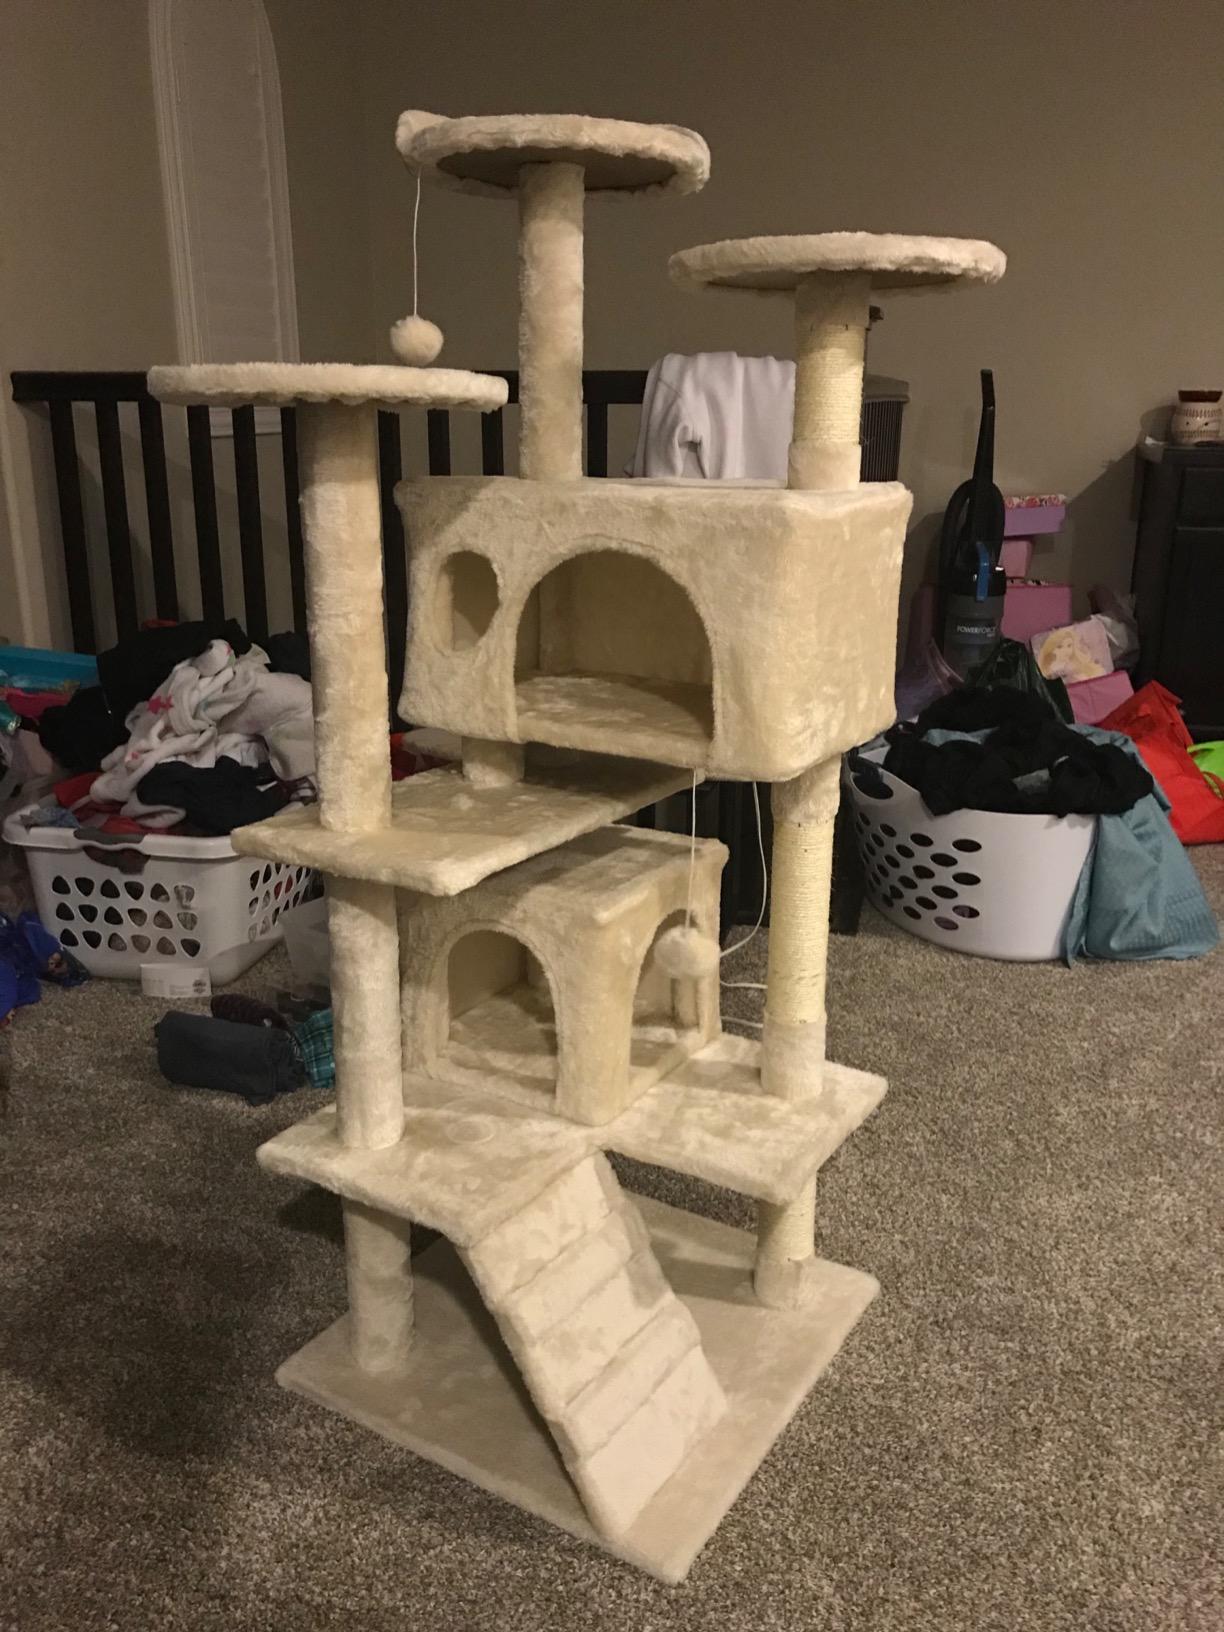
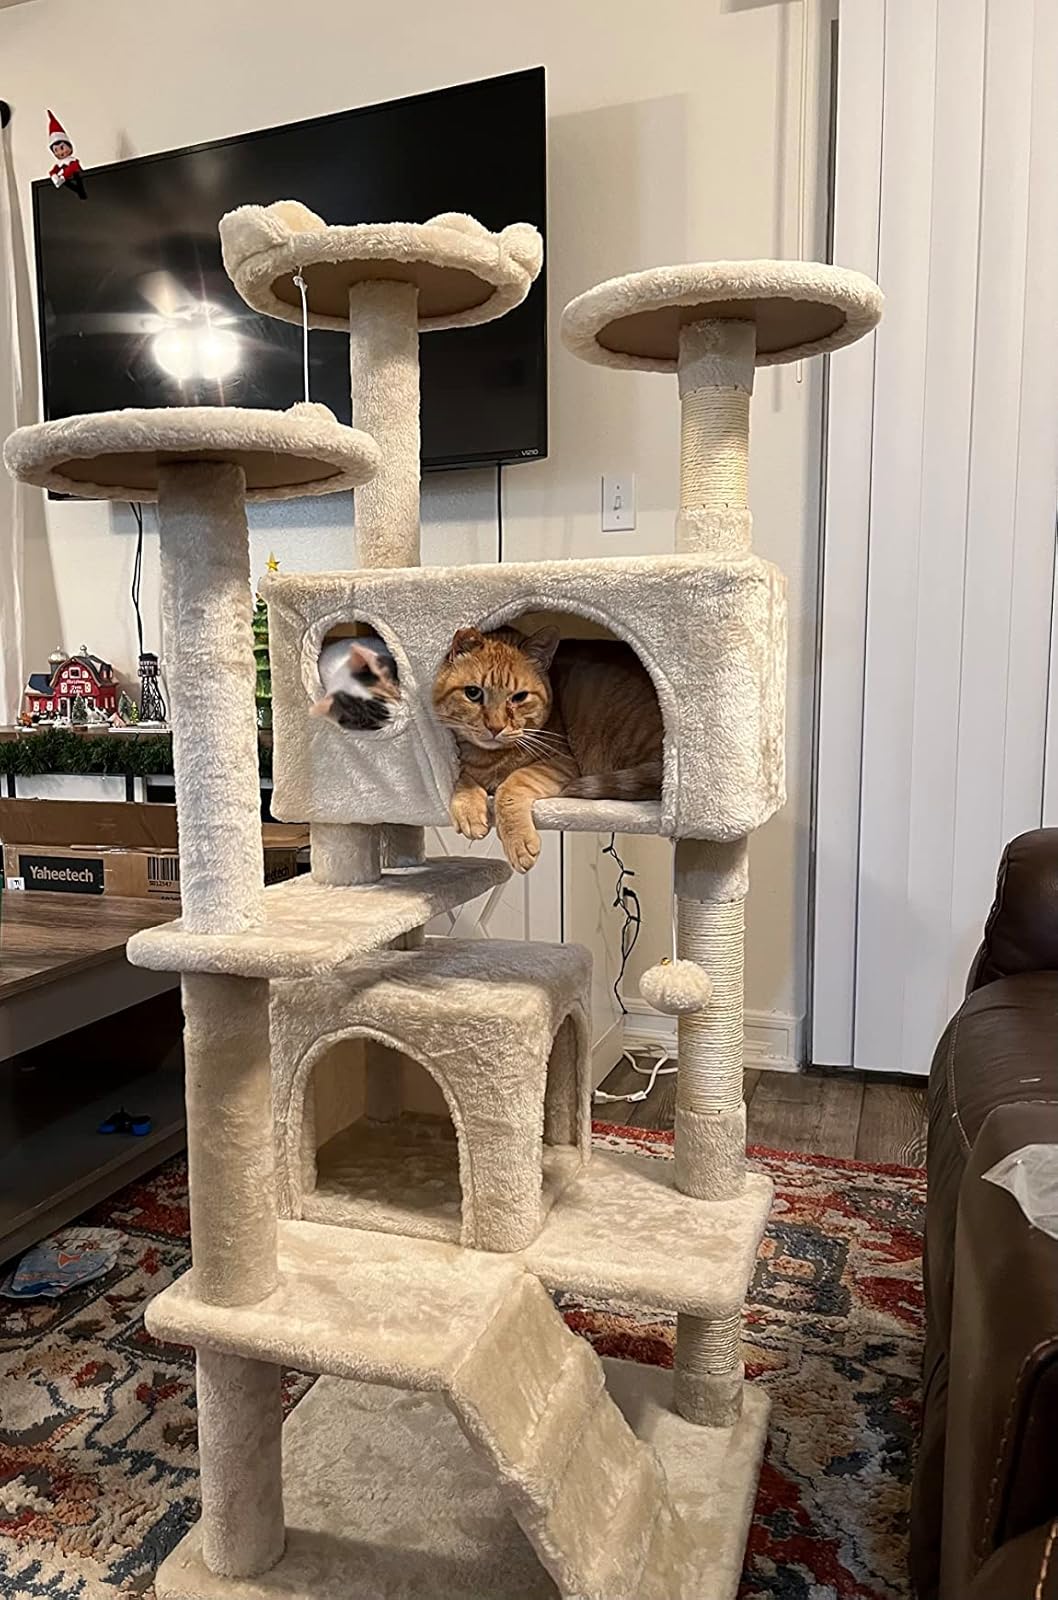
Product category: items_cat tree
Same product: yes